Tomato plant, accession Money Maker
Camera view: horizontal (90 deg, fisheye); turntable rotation: 90 degrees
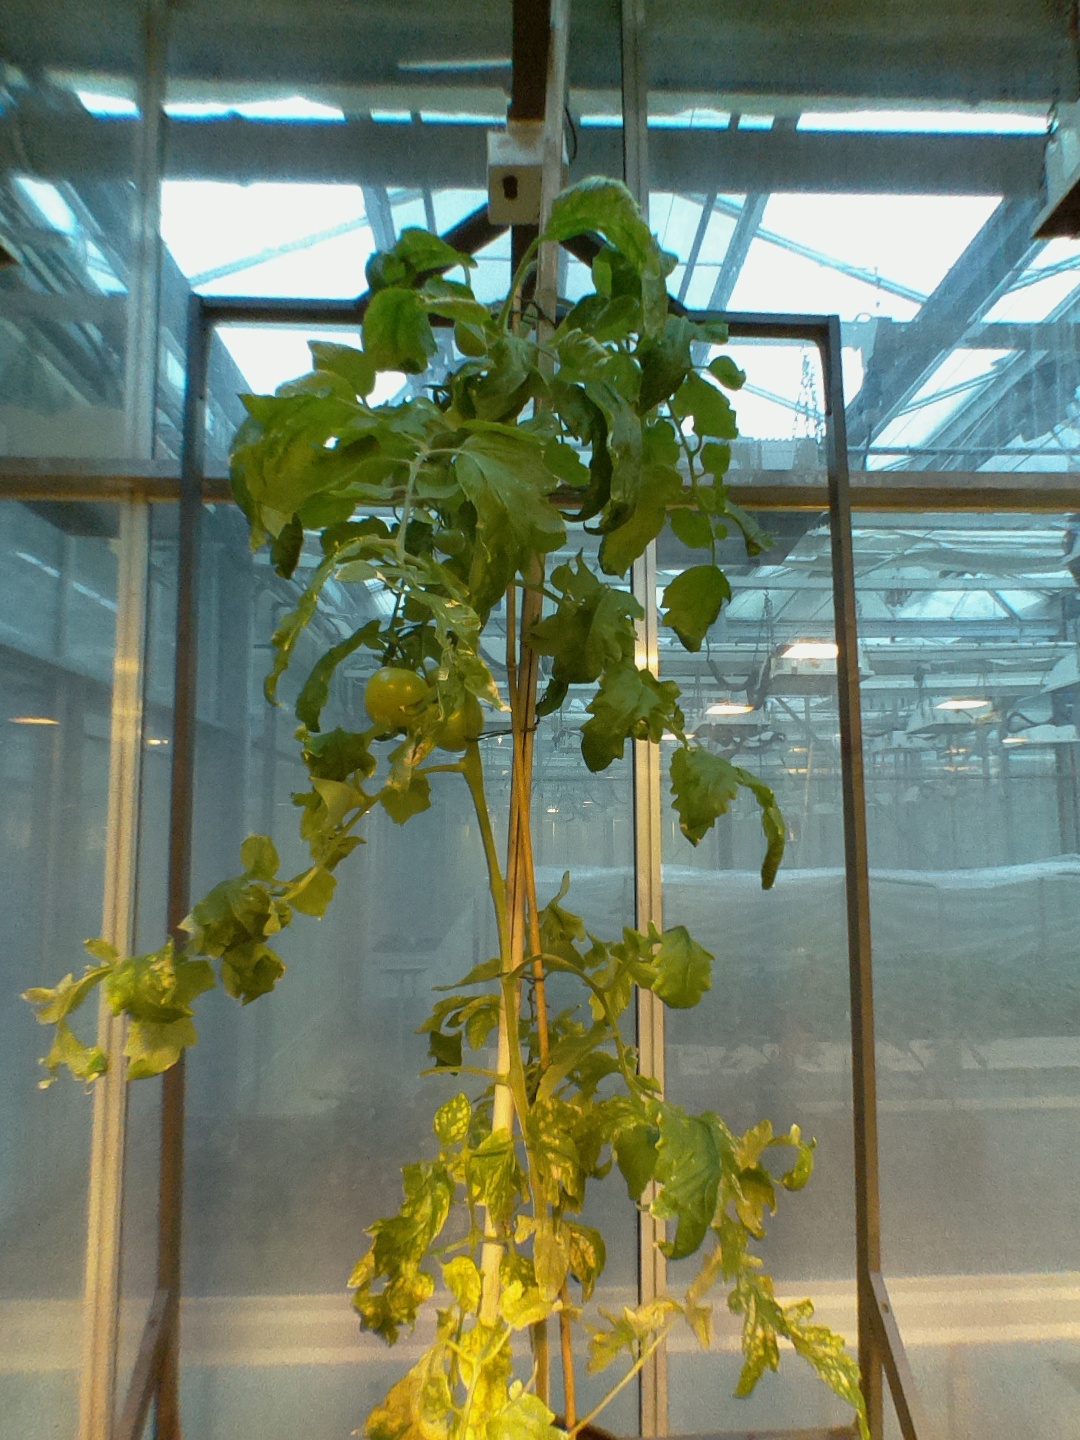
BBCH growth stage 77: 70%-80% of final fruit size